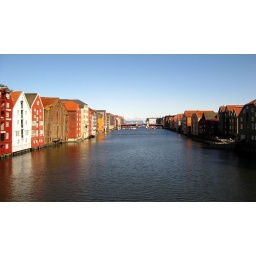
it was not an easy task to find a completely blue sky in trondheim